Portrait of Jason

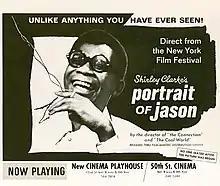
1967 newspaper advertisement promoting screenings of the film at New York theaters

Portrait of Jason is a 1967 documentary film directed, produced and edited by Shirley Clarke and starring Jason Holliday (né Aaron Payne, 1924–1998).